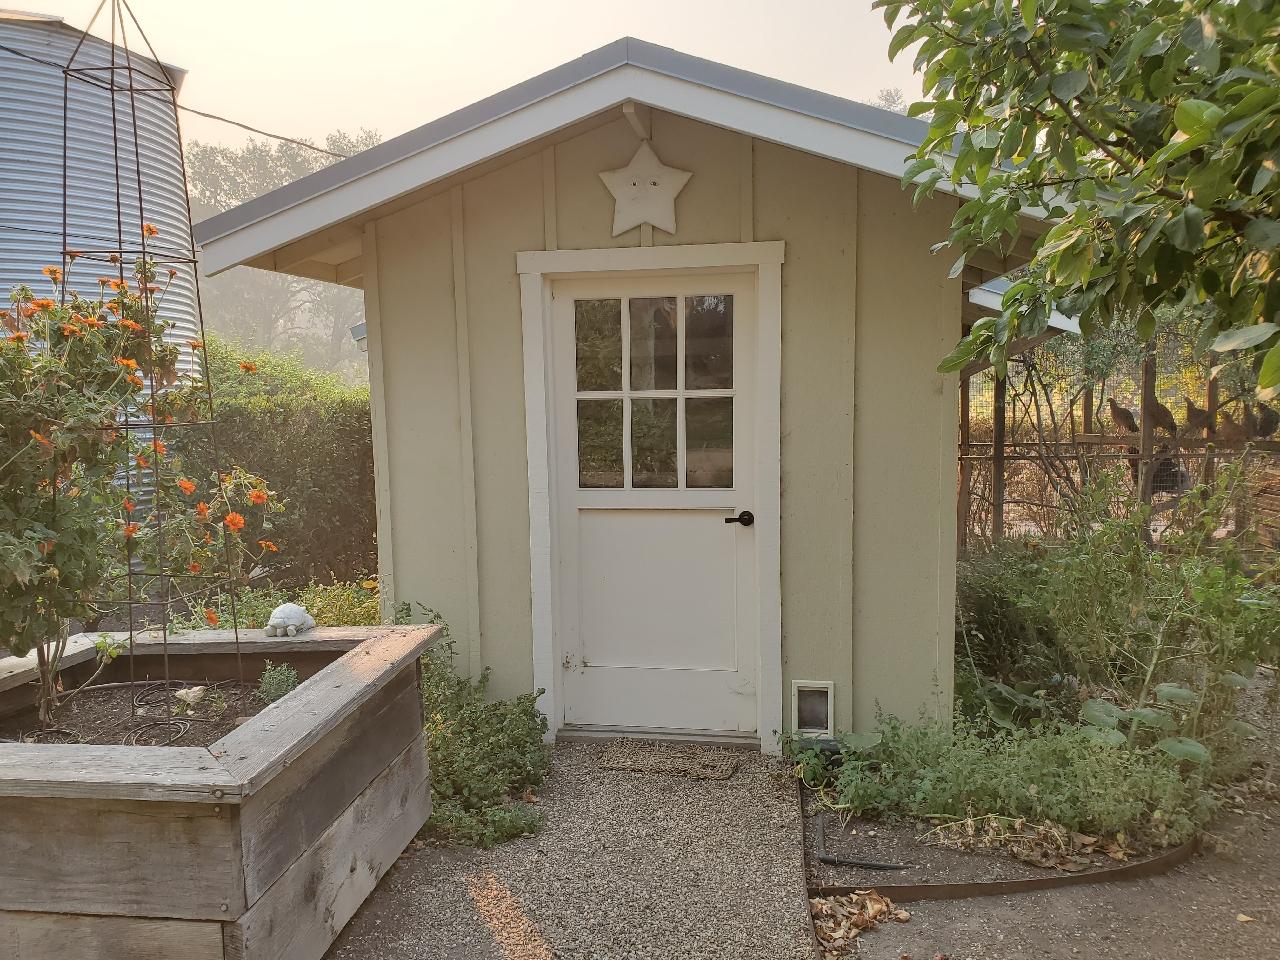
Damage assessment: no_damage